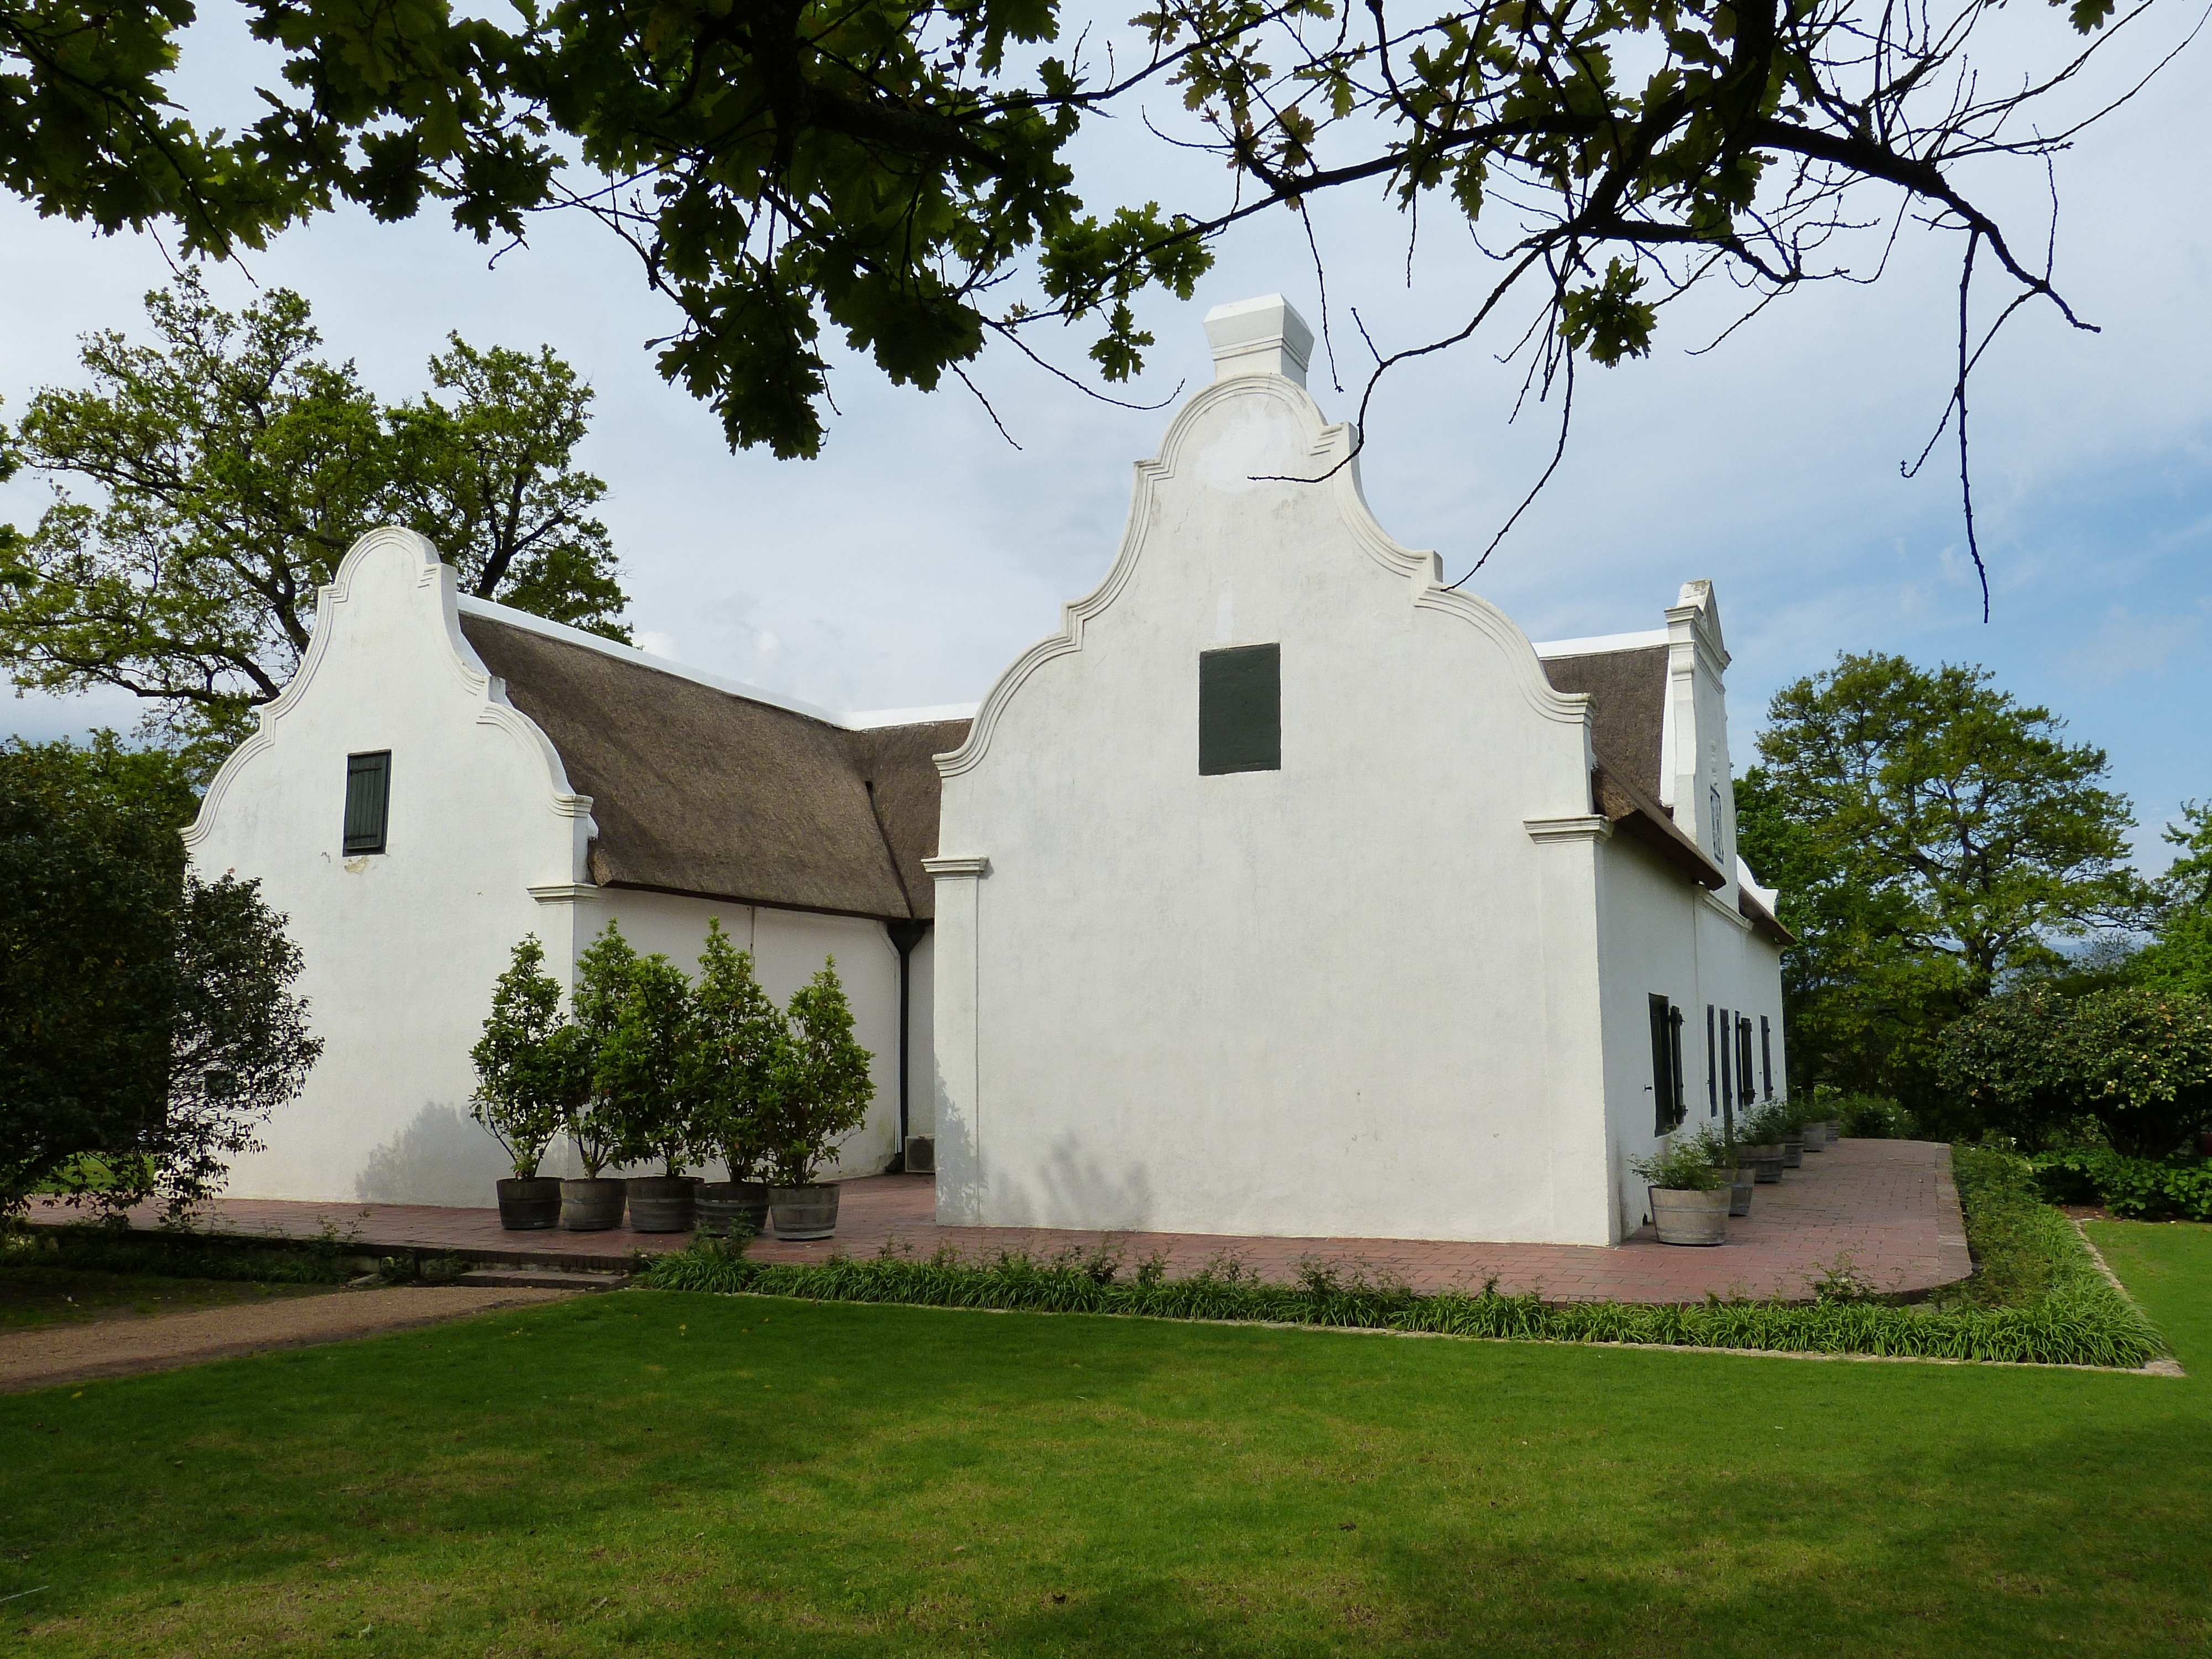
landscape, house, building, chateau, park, church, chapel, place of worship, thatched roof, mountains, monastery, estate, winery, cape, south africa, rural area, cape town, winemaker, stellenbosch, cape dutch, spanish missions in california